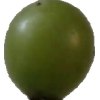
Label: grape